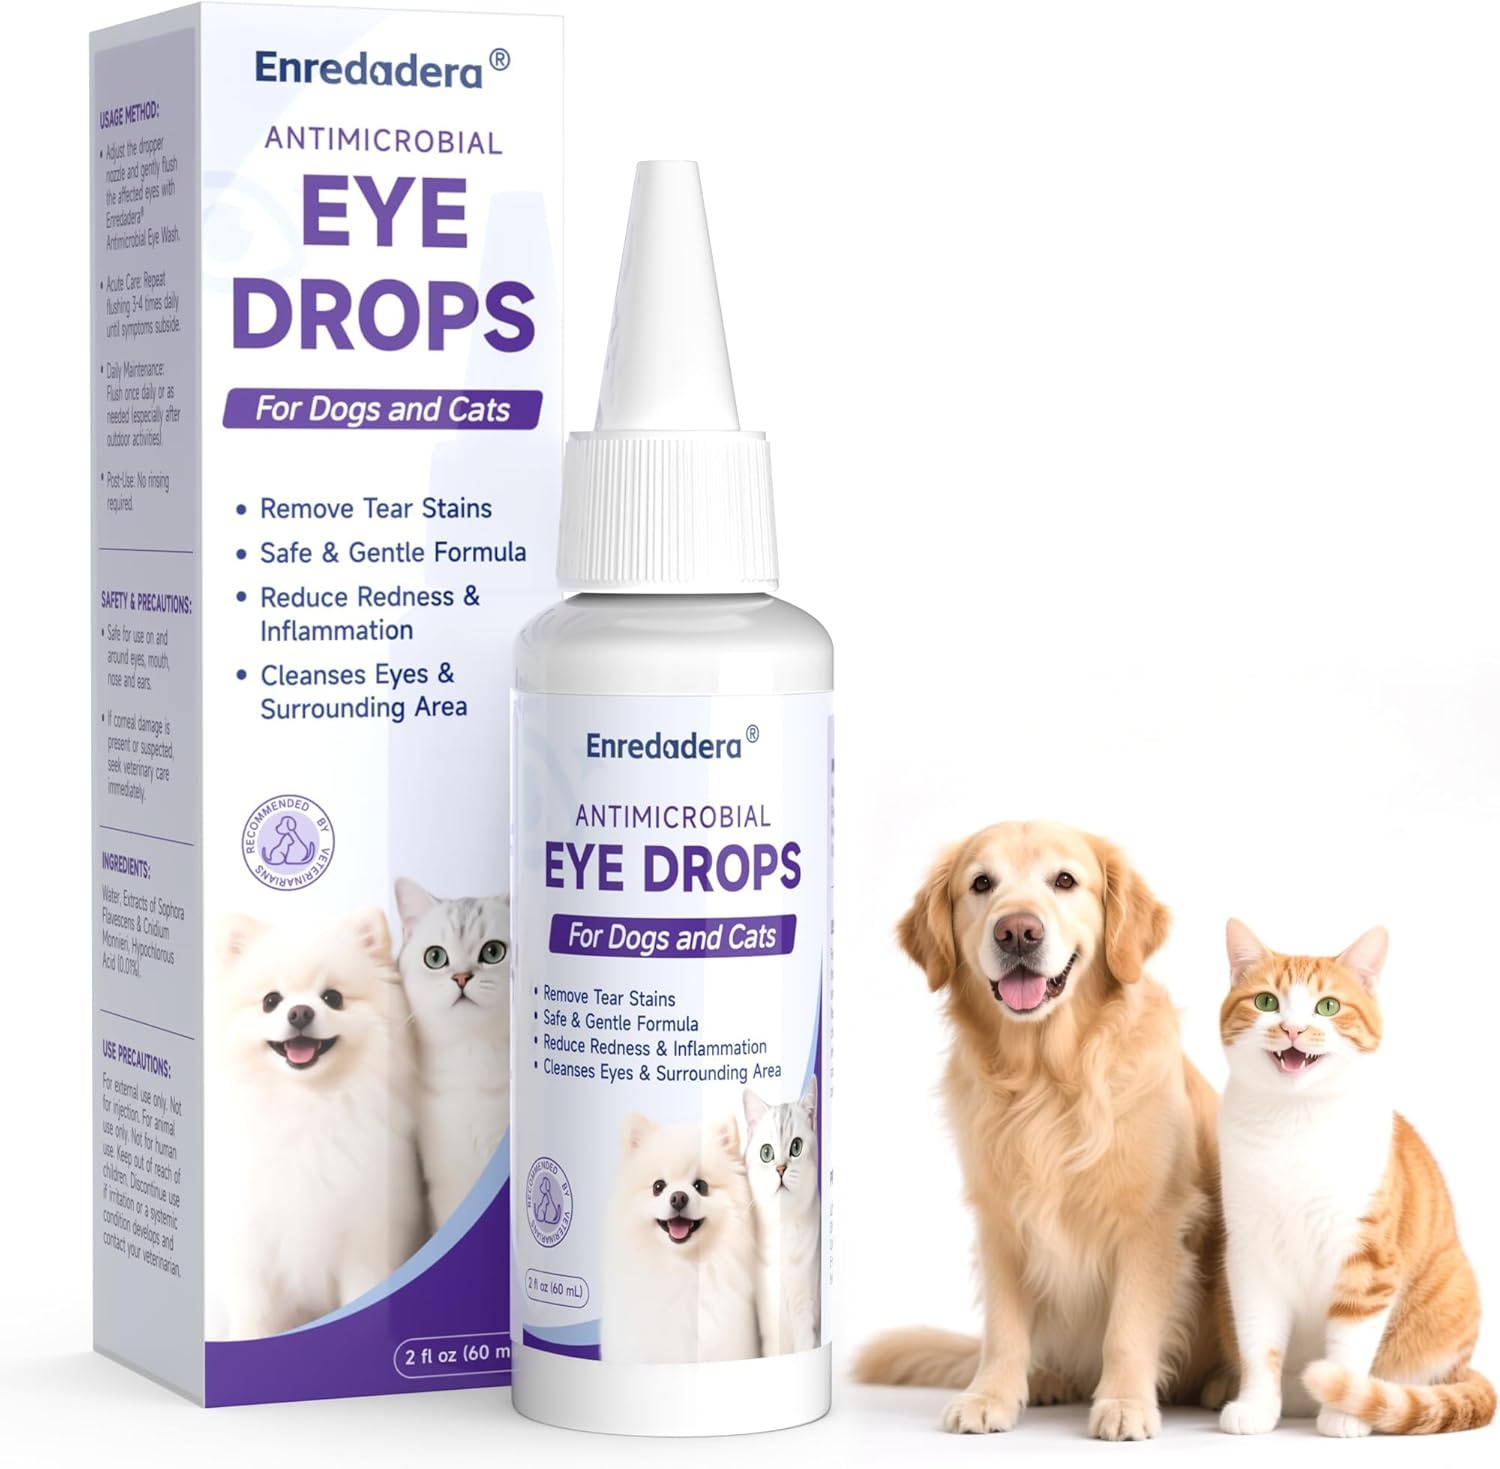
Enredadera Dog Eye Drops, Pet Eye Drops for Dogs and Cats, Vet-Approved Dog Eye Infection Treatment for Tear Stain Remover&Pink Eye Relief,Dog Conjunctivitis Eye Drops for Infection,Pet Eye Wash(60ml)
About this item Tear Stain Defense & Daily Care – Enredadera dog eye drops gently cleanse eyes and surrounding areas, lifting out dirt and debris. Regular use of this dog eye drops formula prevents tear stains, keeping your dog’s face camera-ready every single day. Gentle, Plant-Powered Formula – Each drop of our eye drops for dogs combines 0.01 % stabilized hypochlorous acid with Sophora flavescens & Cnidium monnieri extracts, flushing away pollen and gunk without sting. pH-balanced, 0 % boric acid, 0 % alcohol, these pet eye drops are safe for kittens to senior dogs. Targeted Pink Eye & Dryness Relief in 48 H – Our eye drops quickly reduce redness and swelling— from allergies or infections. Fast relief for your pet's eye discomfort means no more painful squinting or constant pawing. Vet-Approved dog eye infection treatment solution Eye Care Made Easy – Safe around eyes, mouth, ears, nose, just adjust the nozzle and gently flush. For acute flare-ups, use these dog eye wash drops 3–4× daily; for routine care, once daily—especially after the outdoors. No rinse needed, saving you precious time. Safe dog conjunctivitis eye drops for infection Enredadera’s Promise – Your pet’s comfort is our obsession. If our dog eye drops doesn’t deliver the clear, bright eyes we promise, message us 24/7—re*fund or re*placement on the spot, because your fur-baby’s recovery is our top priority(Purple box)
Brand: skypet
Category: Animals & Pet Supplies > Pet Supplies > Pet Eye Drops & Lubricants > Conjunctivitis Treatments